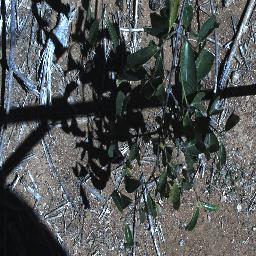
Label: rubber_vine